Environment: real
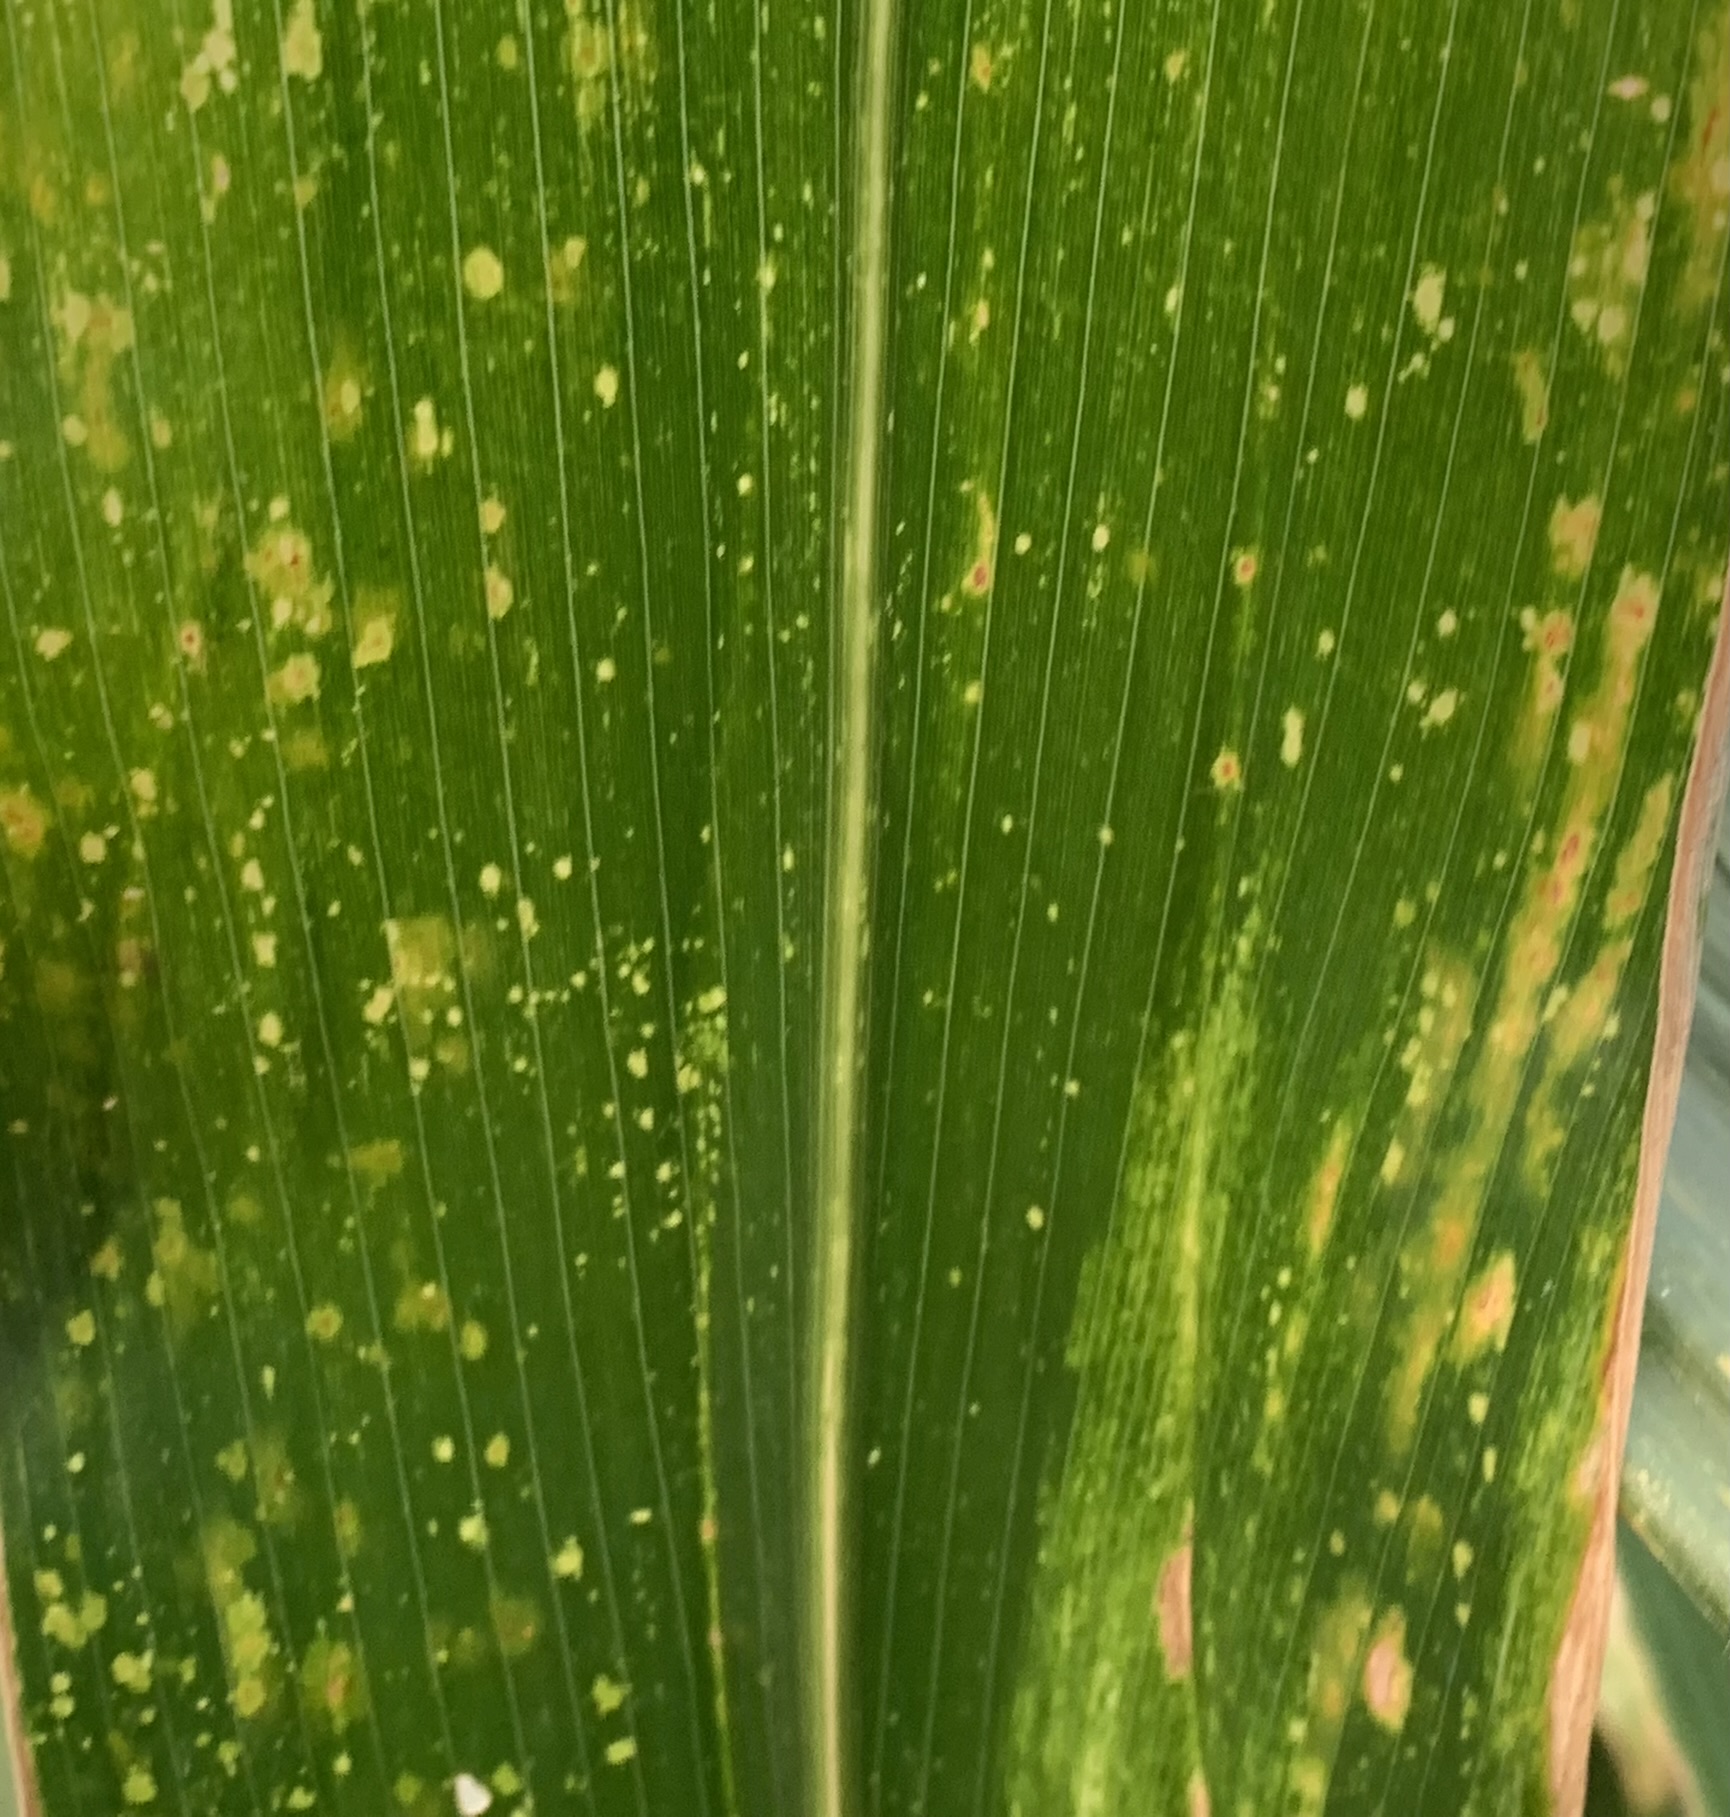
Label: lethal_necrosis